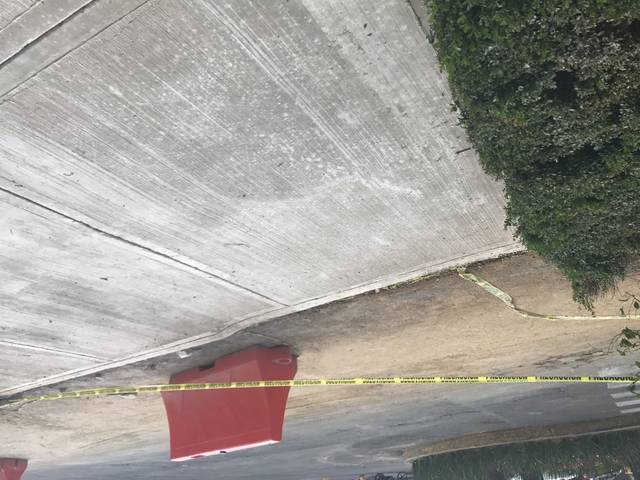
Region: Mexico
Coordinates: 19.393, -99.152